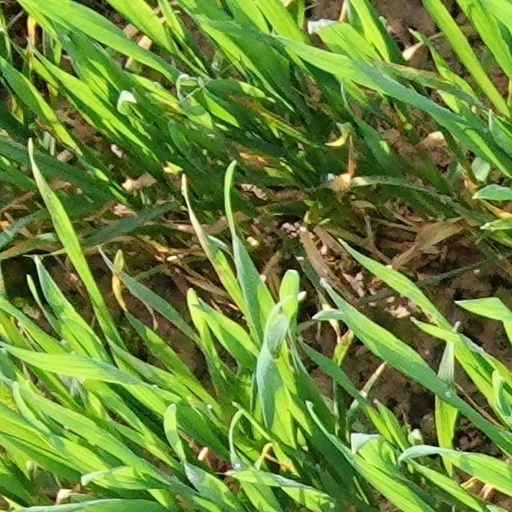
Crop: wheat